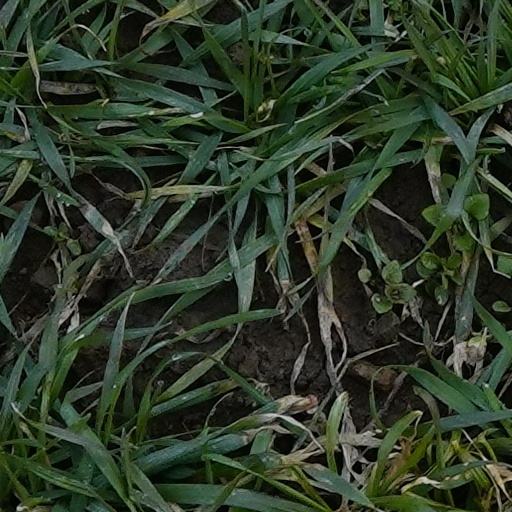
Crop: wheat